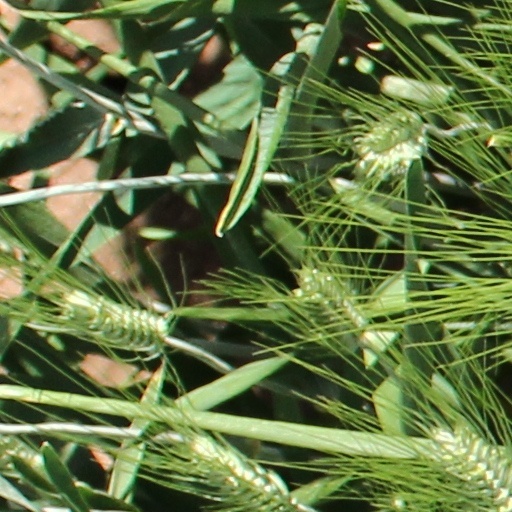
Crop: wheat